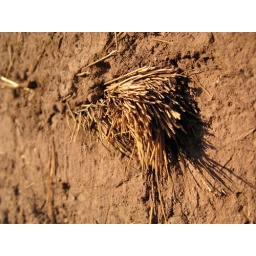
grass sticking out of a mud wall in Limatambo